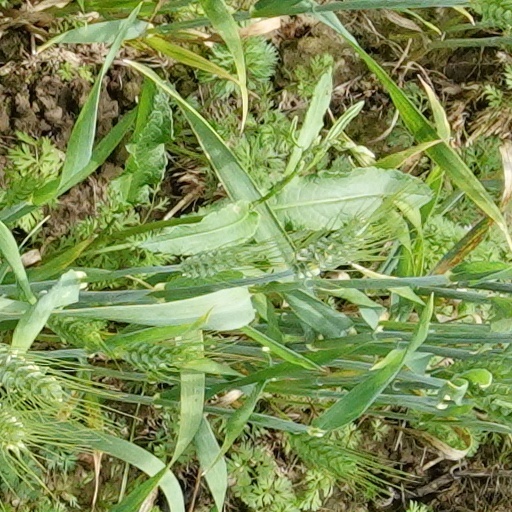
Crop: wheat